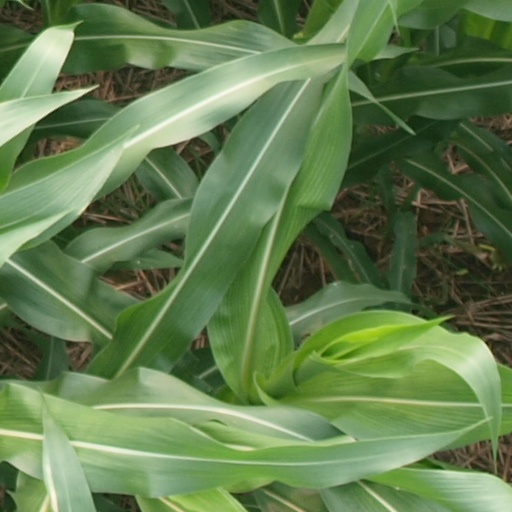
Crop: maize; corn